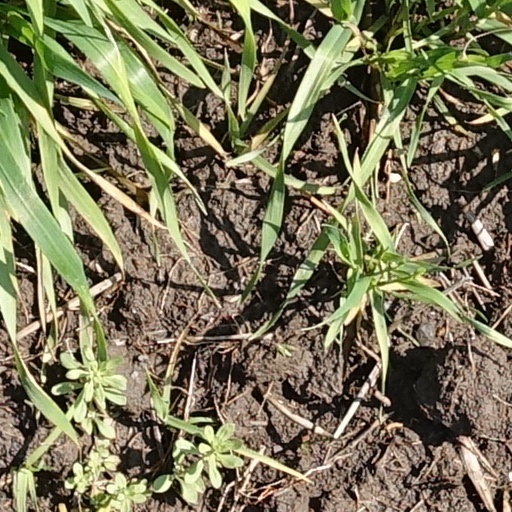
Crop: wheat